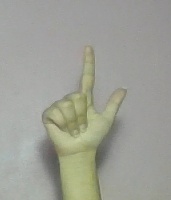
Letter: laam